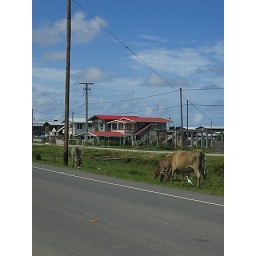
cows on the side of the road in Guyana